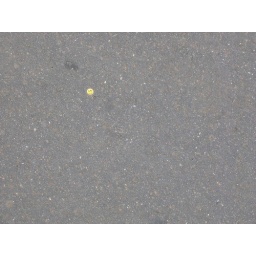
Embedded into the bridge over the water in the southwest corner of Regents Park.